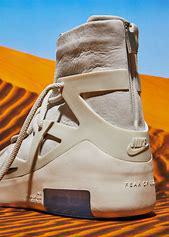
Brand: Nike
Model: Fear of God